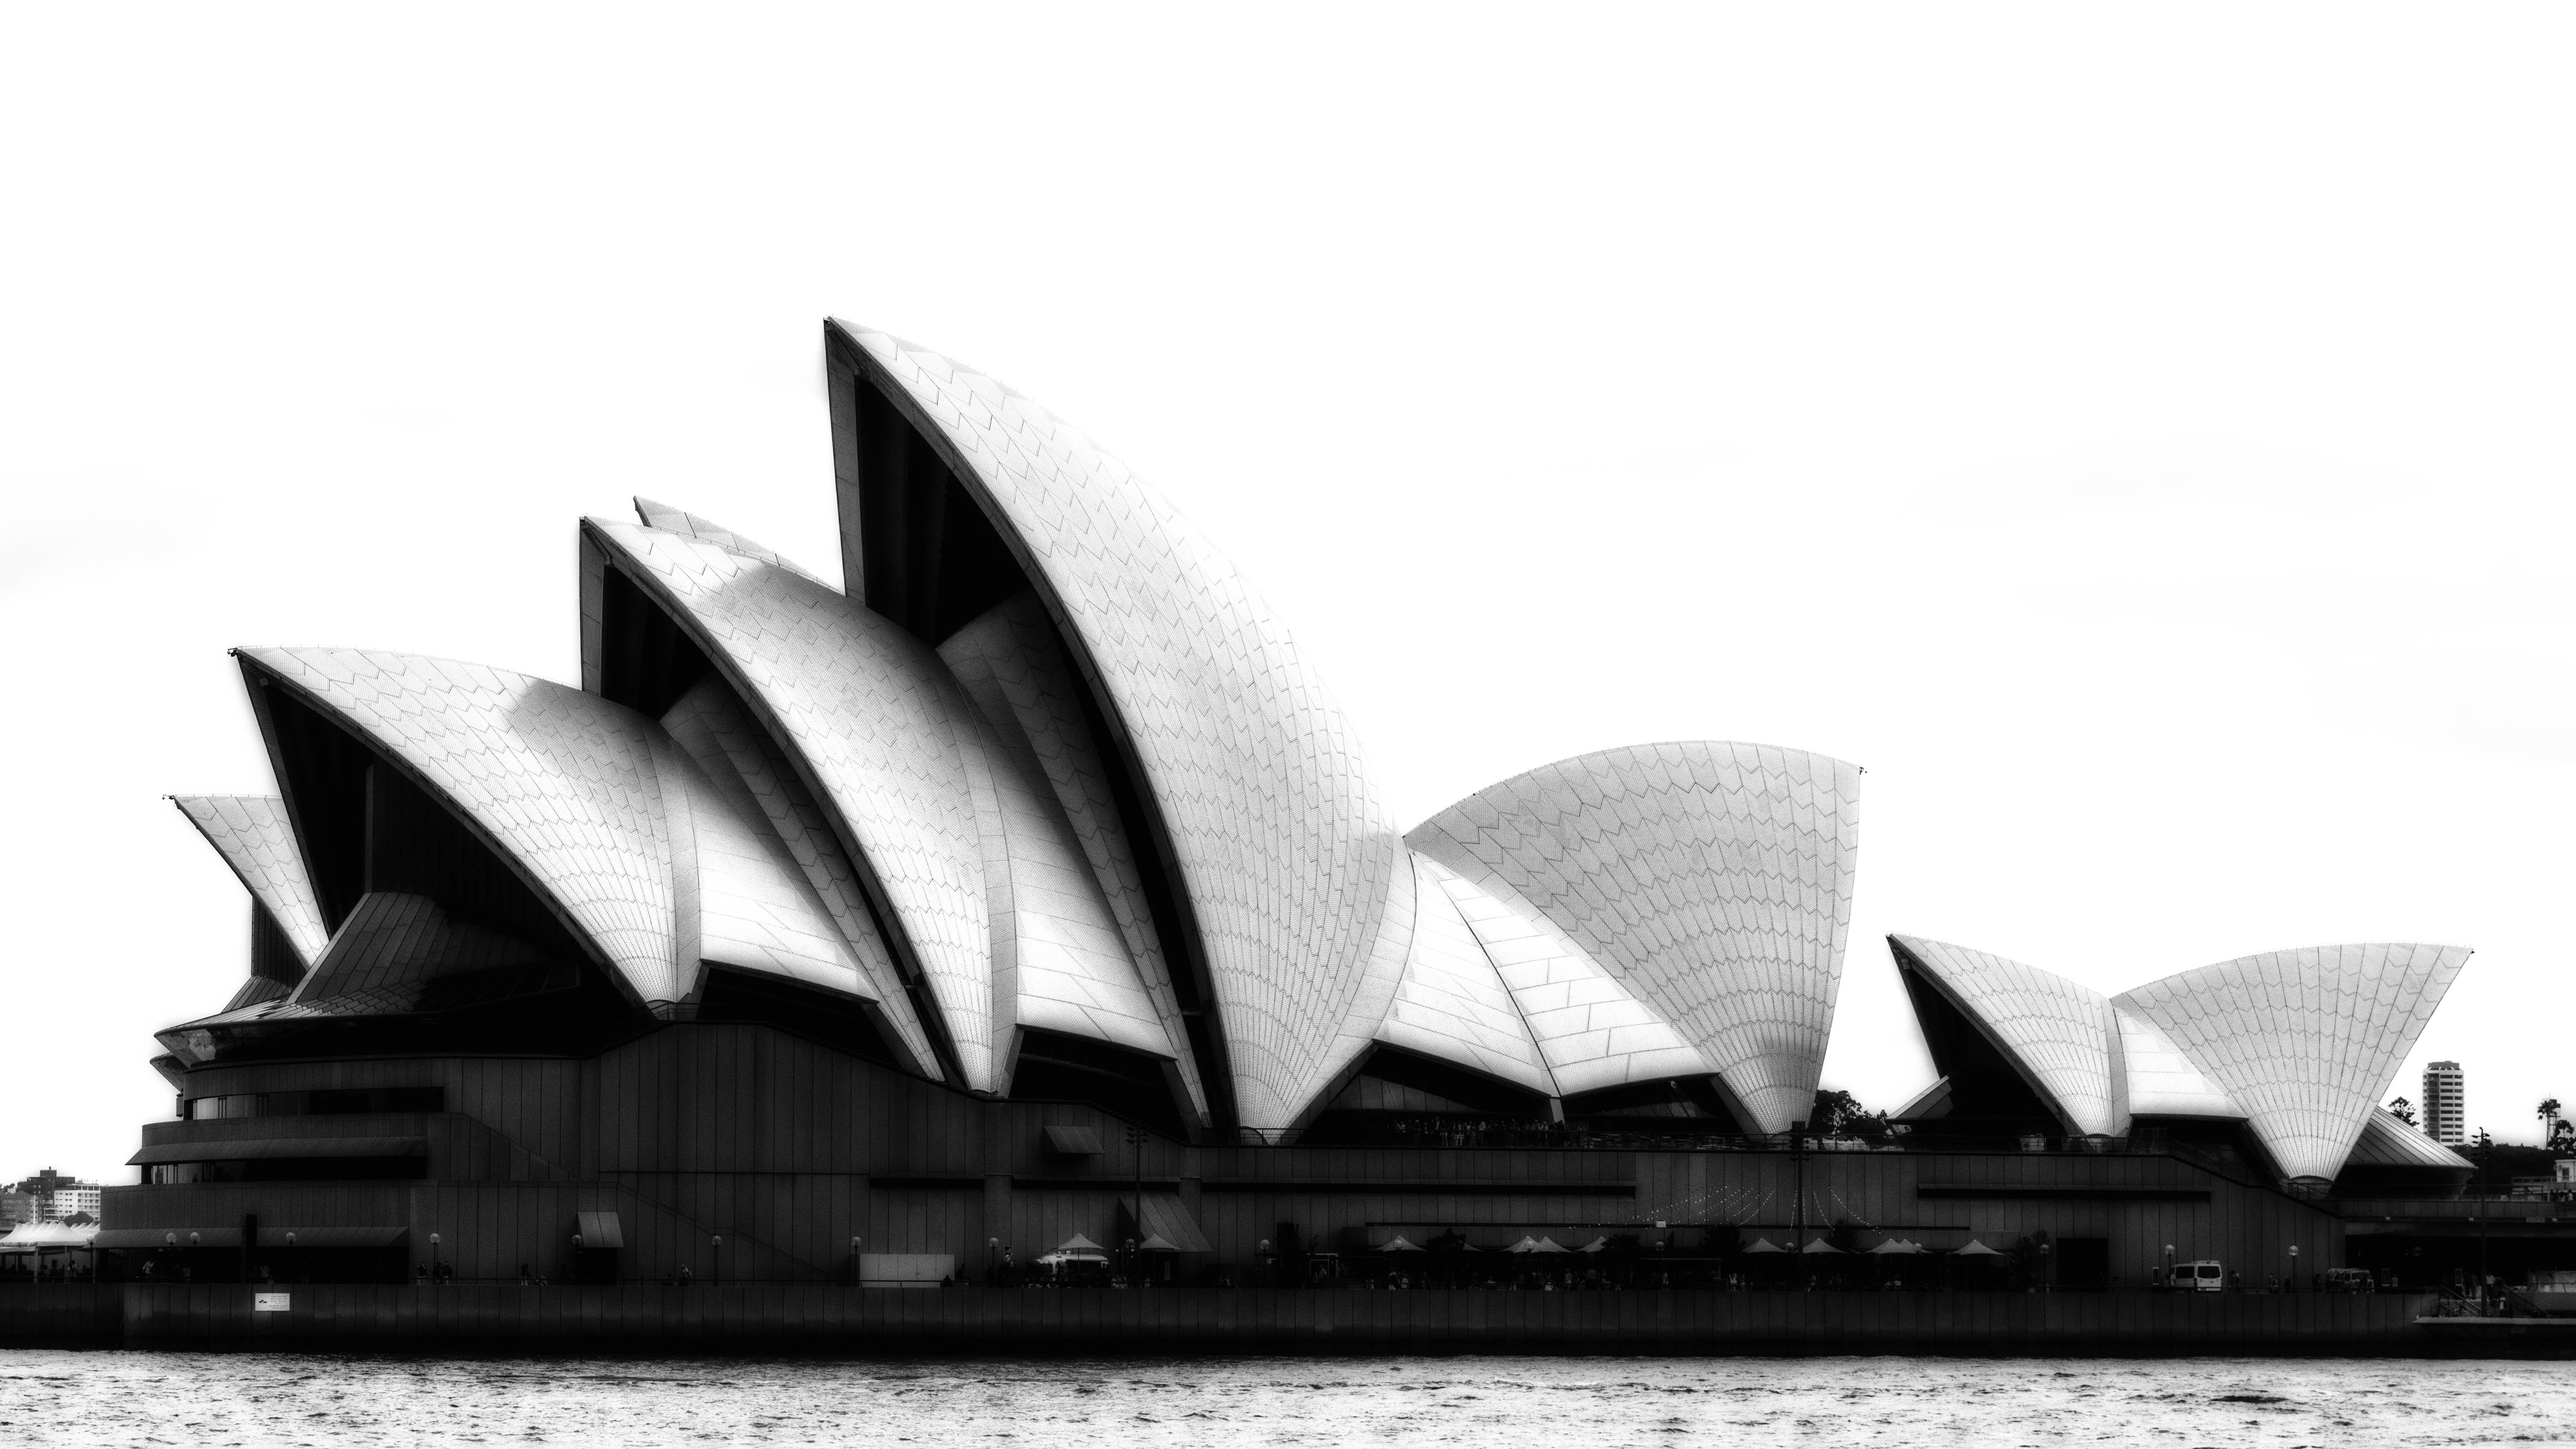
wing, black and white, monument, vehicle, sydney, monochrome, australia, nsw, art, sydneyoperahouse, sydneyharbour, operahouse, monochrome photography